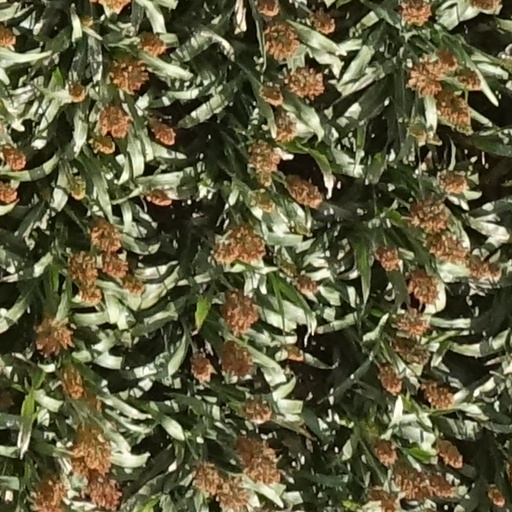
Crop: sorghum